Plaxton President

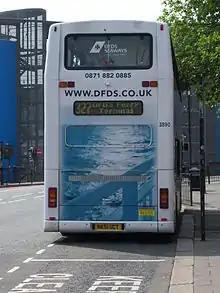
Rear of Go North East Plaxton President bodied Dennis Trident 2 in Newcastle upon Tyne in April 2009

The Plaxton President on various chassis combinations proved very popular with some of London's bus operators. The first production examples of the body were first delivered to Arriva London on the DAF DB250 chassis in 1999. Arriva London would go on to purchase 91 Plaxton Presidents on the DAF chassis until 2005, acquiring a further ten from Capital Logistics.